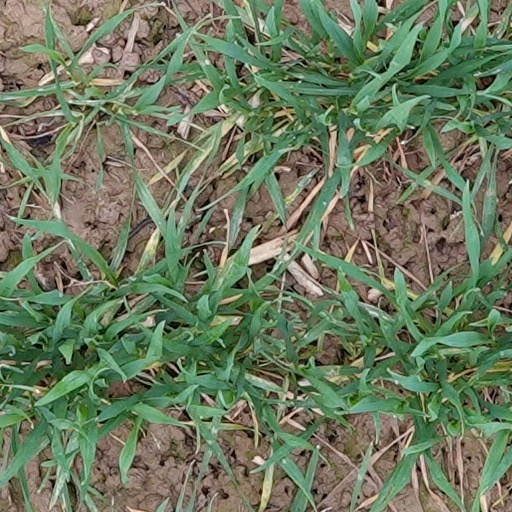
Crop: wheat